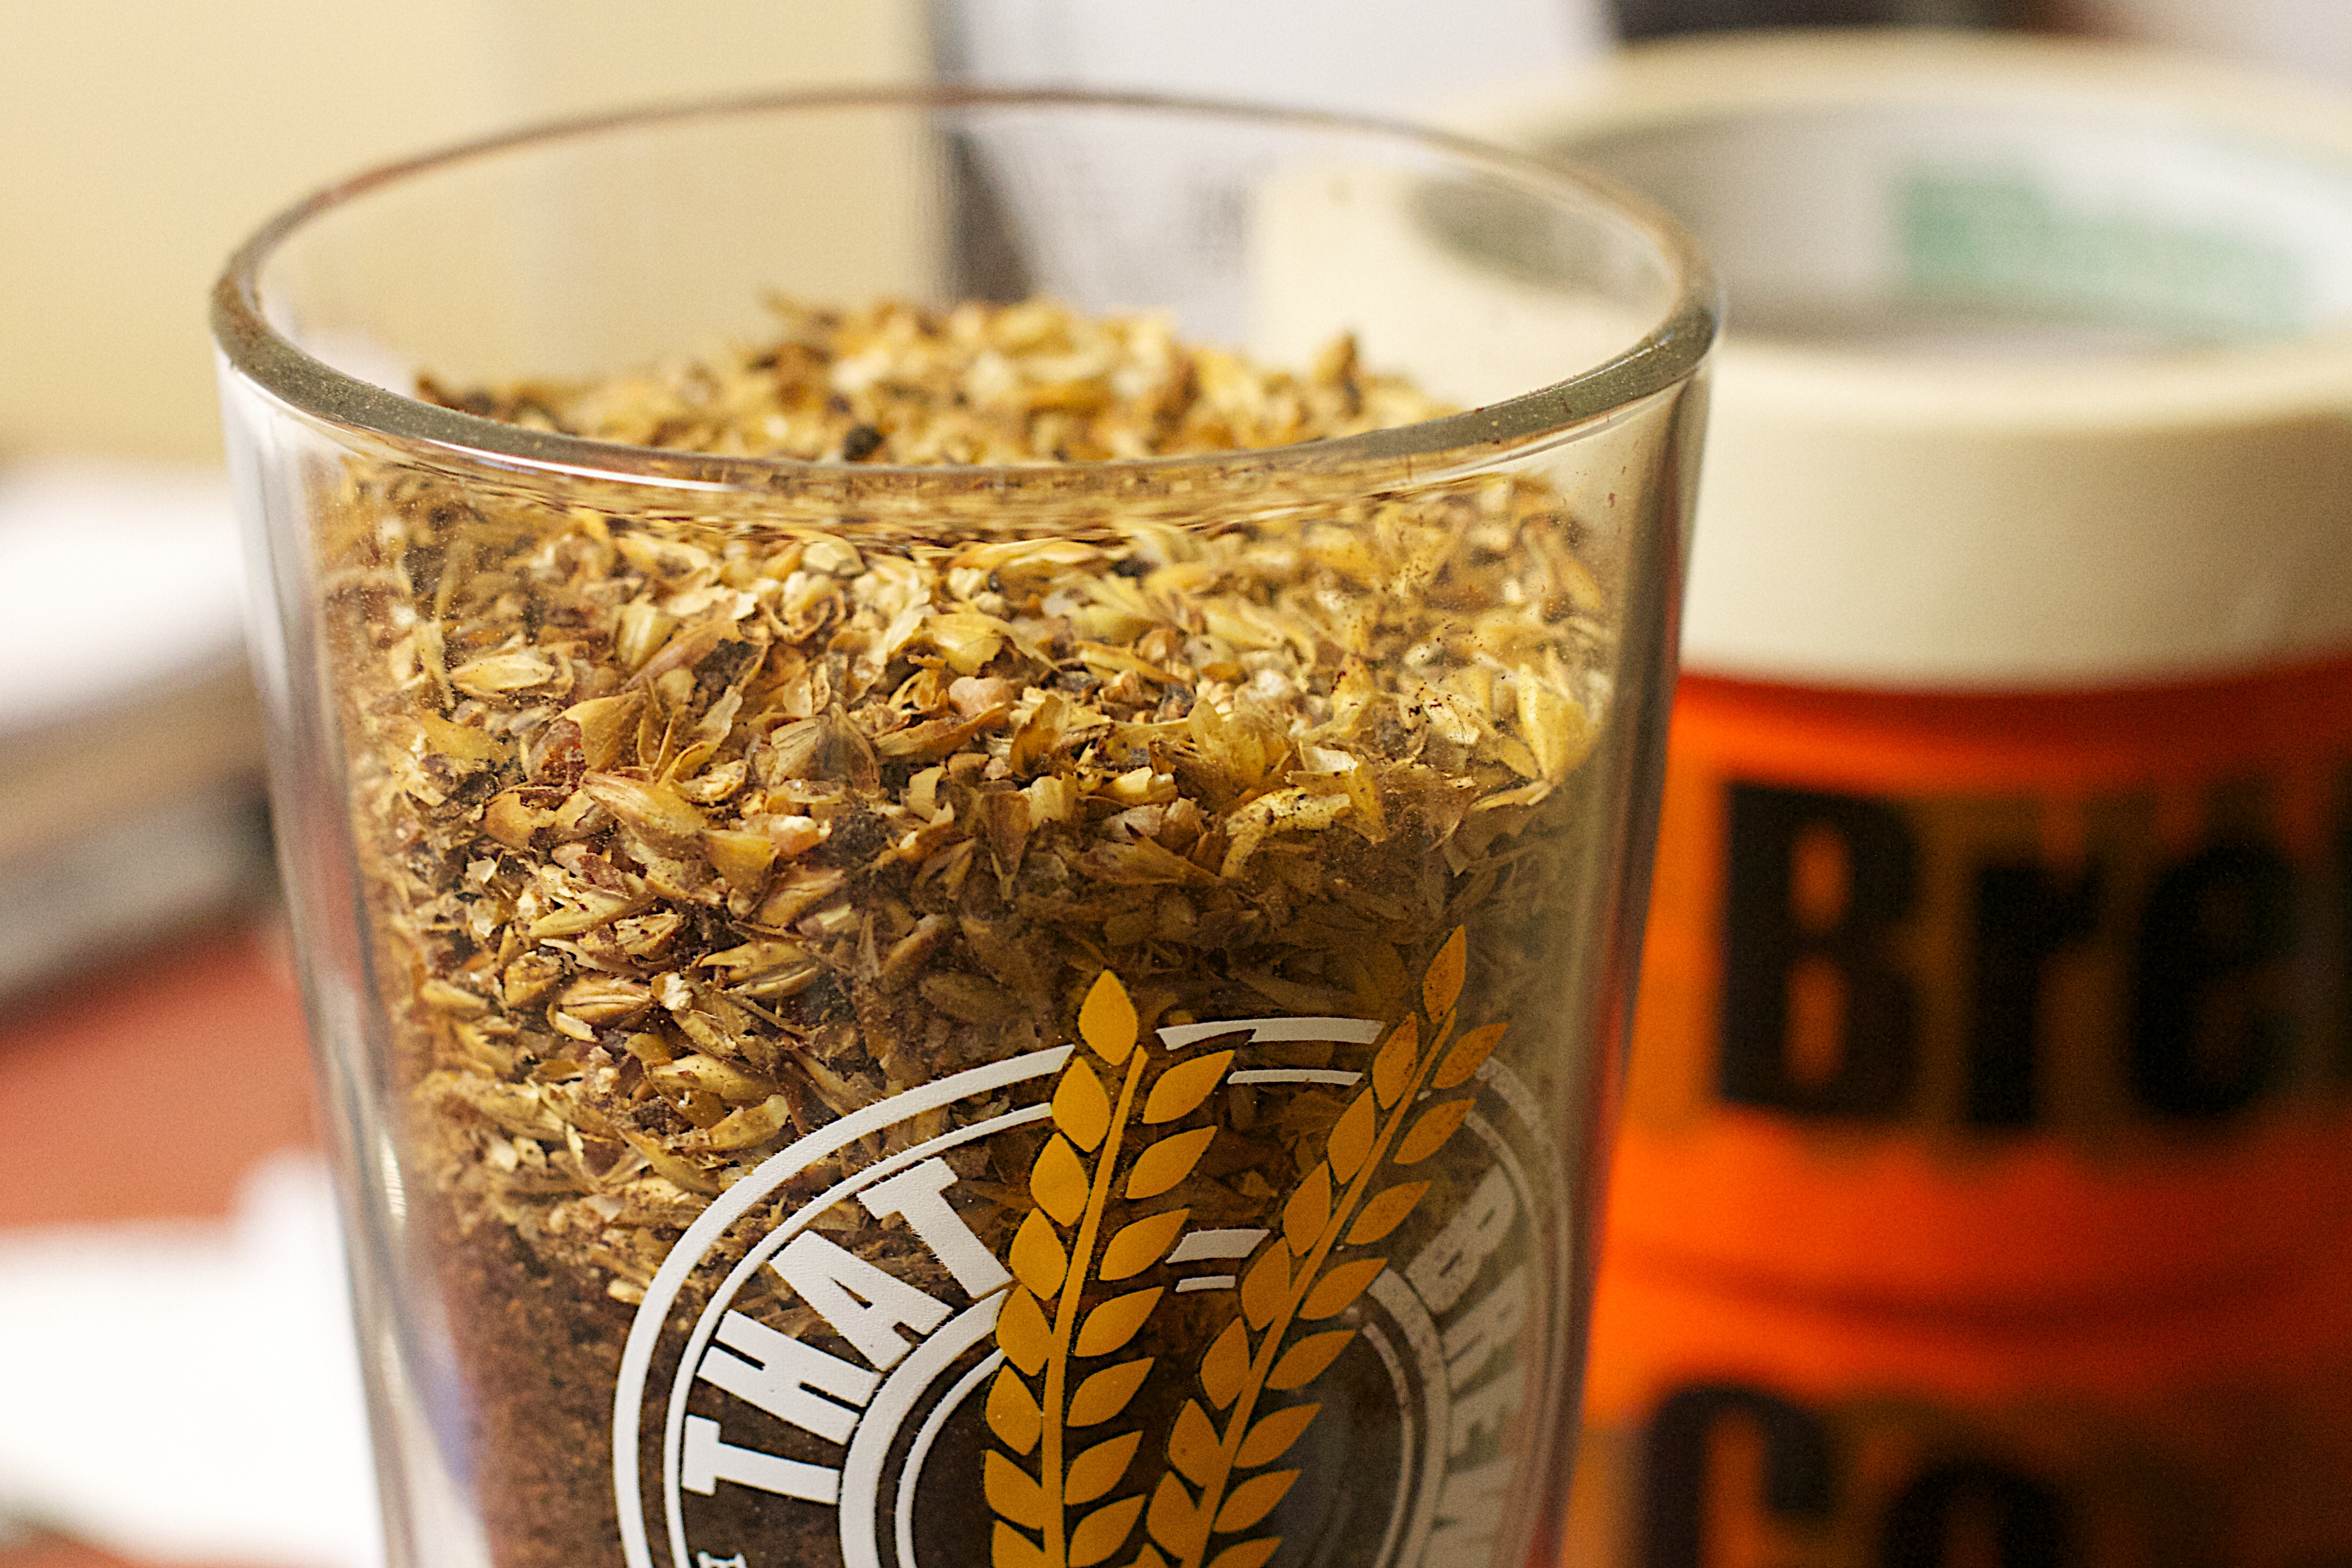
meal, food, produce, crop, drink, breakfast, beer, vegetarian food, thatbrewery, flavor, grass family